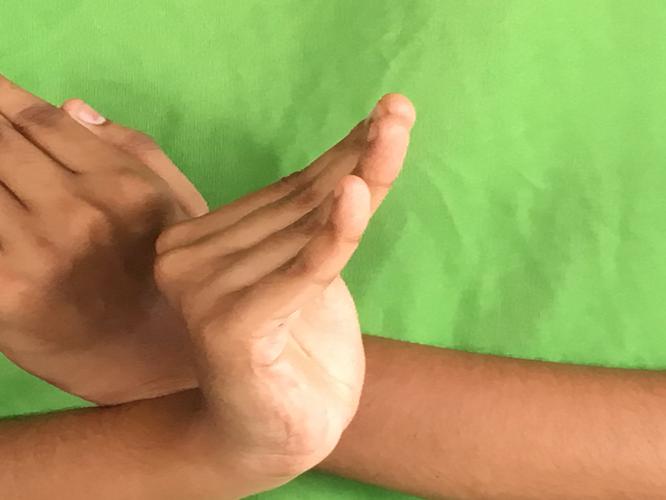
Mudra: Nagabandha
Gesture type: double_hand